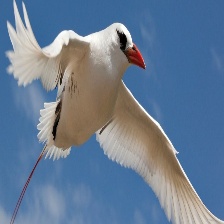
Species: RED BILLED TROPICBIRD
Scientific name: PHAETHON AETHEREU